Sex Positive

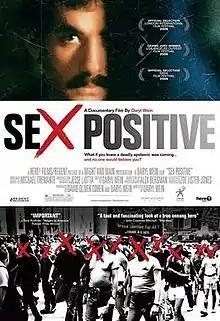
Theatrical release poster

Sex Positive is a 2008 documentary film about Richard Berkowitz directed by Daryl Wein. The film explores Berkowitz's life, presenting him as a revolutionary gay activist whose incomparable contribution to the invention of safe sex has never been aptly credited.